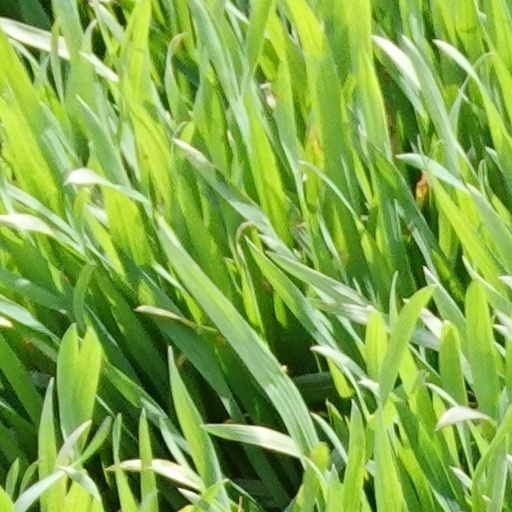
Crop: wheat